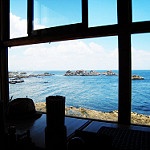
Label: sea